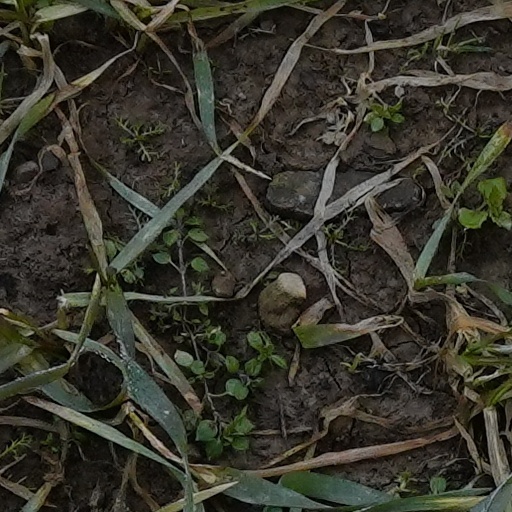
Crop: wheat